Lew McIlvride

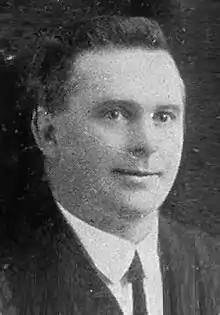

Lewis McIlvride (26 January 1882 – 9 November 1949) was a New Zealand Member of Parliament and trade unionist.